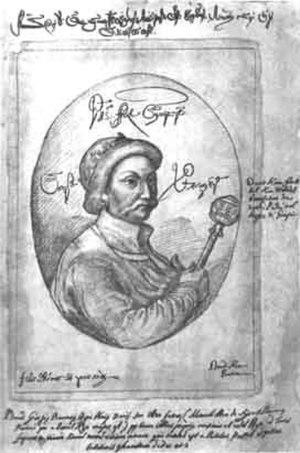
Daoud Khan Undiladzé est un chef militaire, un gouverneur séfévide d’origine géorgienne et un beglarbeg de Gandja et du Karabagh de 1625 à 1630.